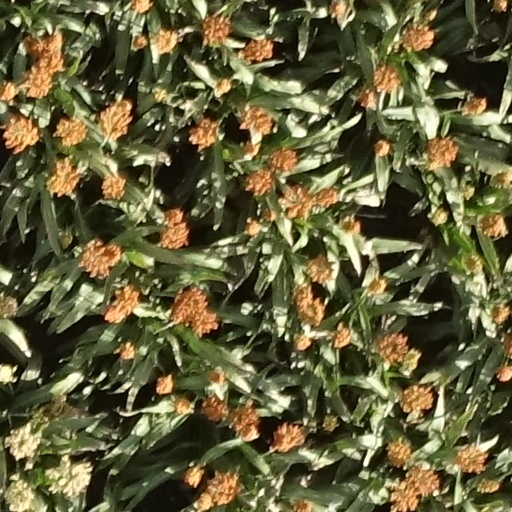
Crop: sorghum